Fred Gwynne

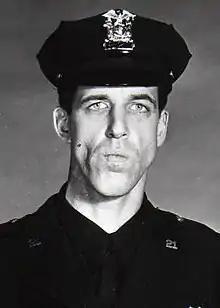
Gwynne in "Car 54, Where Are You?", 1961

Frederick Hubbard Gwynne (July 10, 1926 – July 2, 1993) was an American actor, artist and author, who is widely known for his roles in the 1960s television sitcoms "Car 54, Where Are You?" (as Francis Muldoon) and "The Munsters" (as Herman Munster), as well as his later film roles in "The Cotton Club" (1984), "Pet Sematary" (1989), and "My Cousin Vinny" (1992).